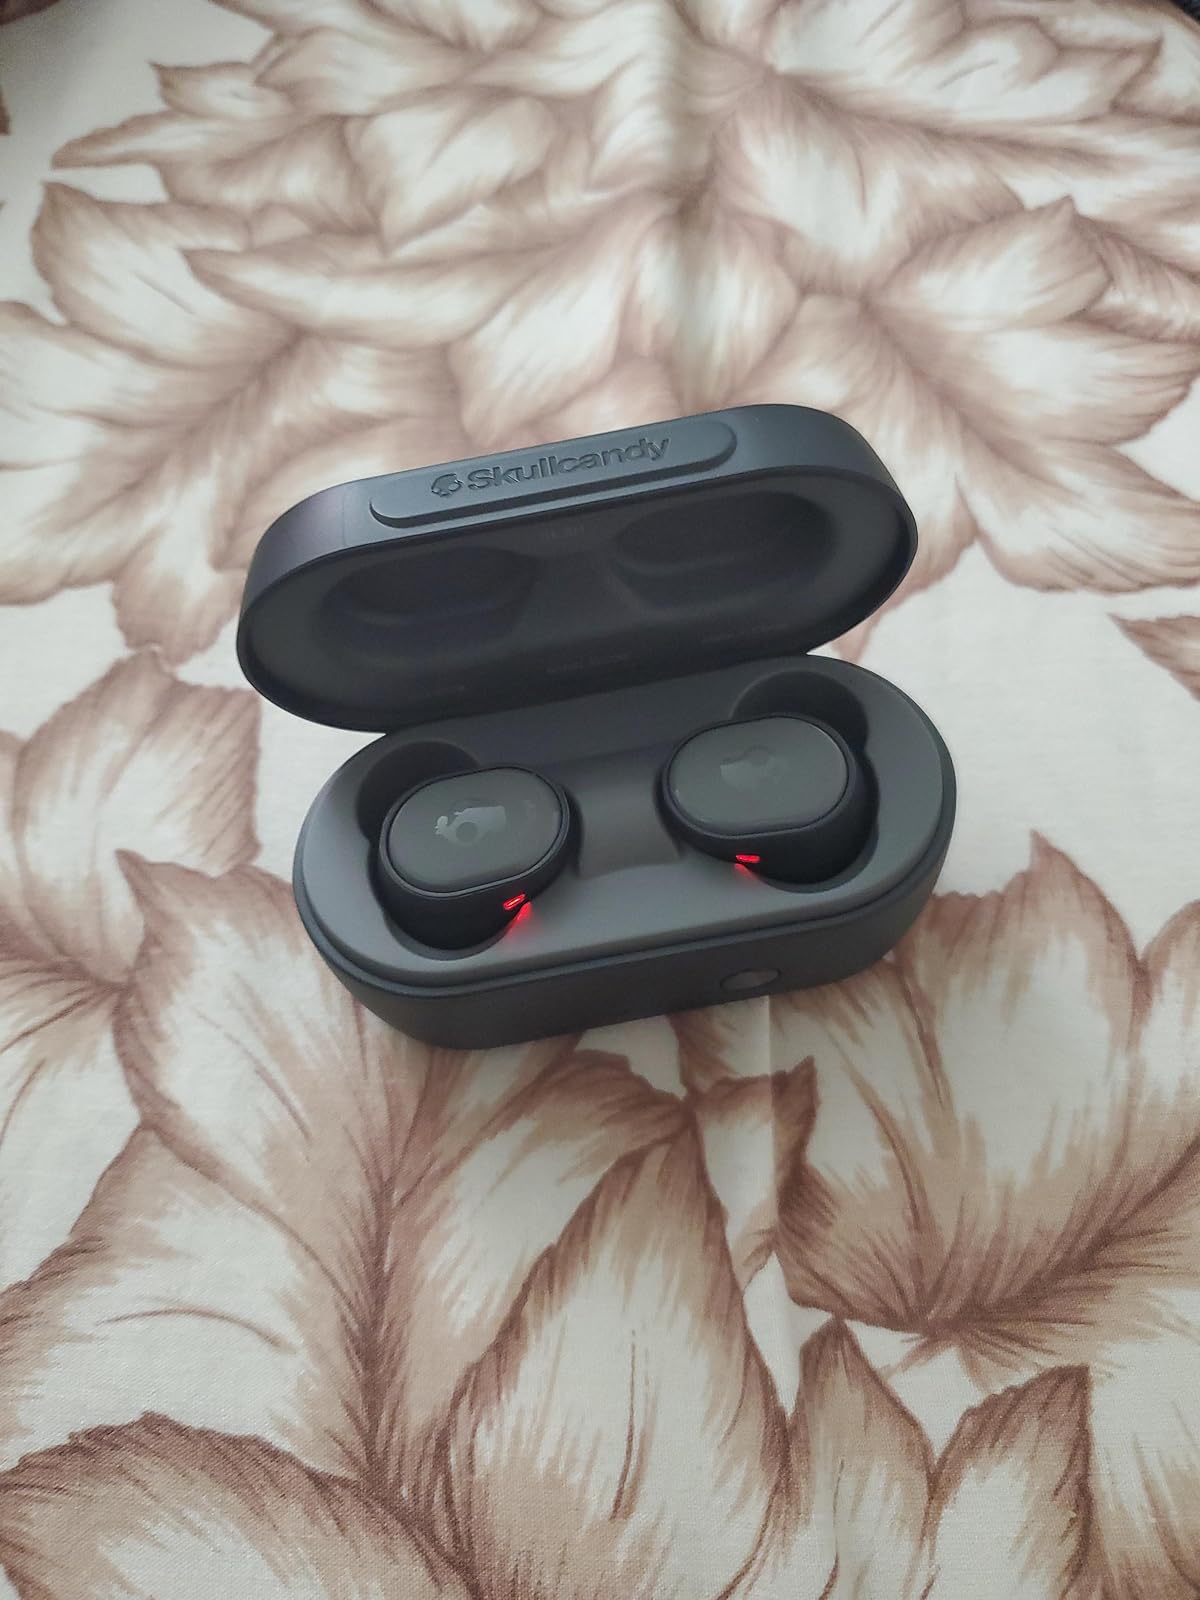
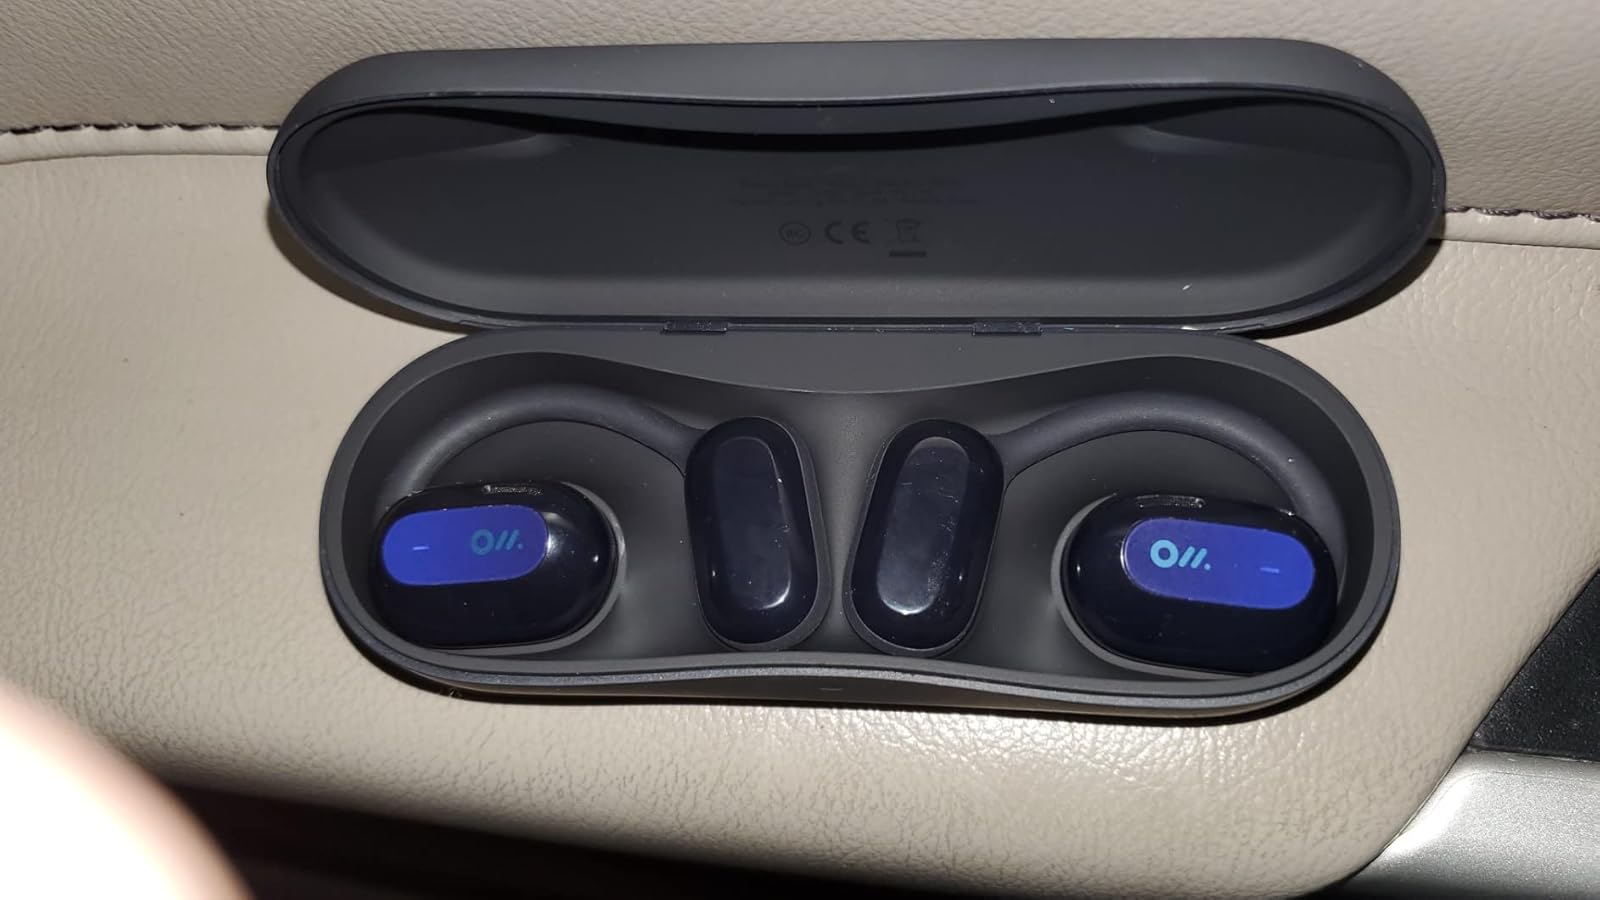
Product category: earbuds
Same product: no